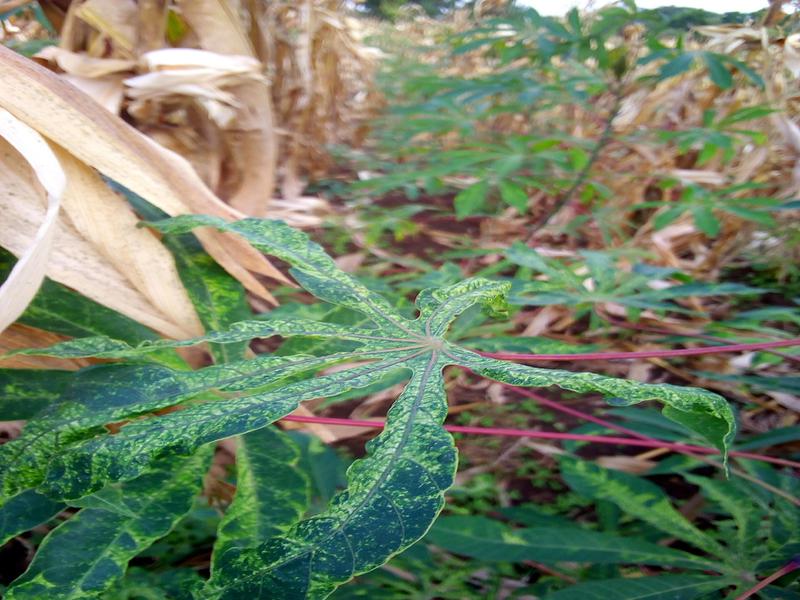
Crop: cassava
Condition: green_mottle